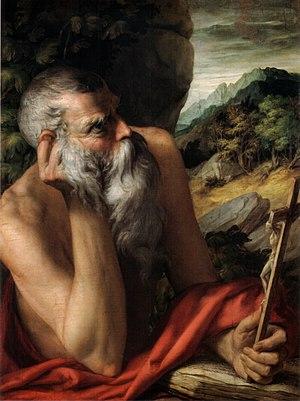
L'affaire de présumés faux tableaux d'art ancien est une affaire criminelle concernant plusieurs tableaux de maîtres anciens inondant le marché de l'art international et signalés comme étant des faux par une lettre anonyme adressée à la justice française en 2015.